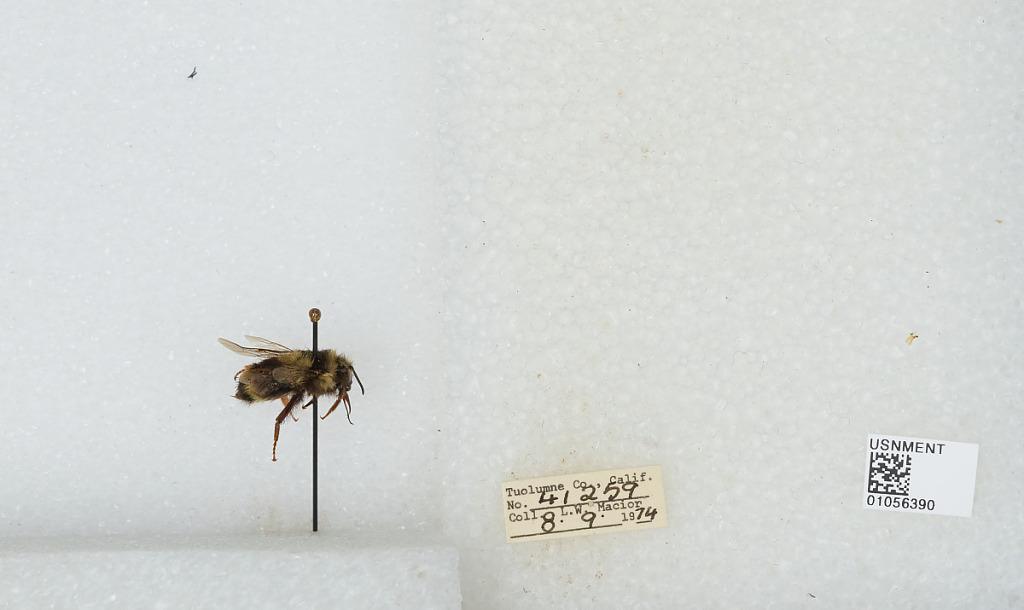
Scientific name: Bombus bifarius nearcticus
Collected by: L. Macior
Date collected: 1974-8-9
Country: United States
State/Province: California
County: Tuolumne
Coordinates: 38.02, -119.93